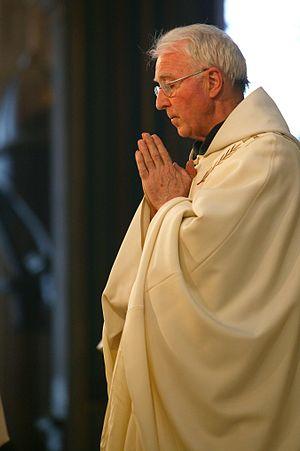
Pierre-Marie Delfieux, né le 4 décembre 1934 à Campuac et mort le 21 février 2013 à La Ferté-Imbault, est un prêtre français, fondateur des Fraternités monastiques de Jérusalem.